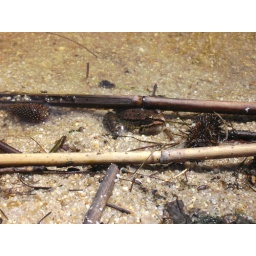
A frog sitting in finger-deep water and hoping that we aren't storks.